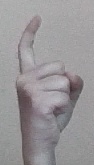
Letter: ra